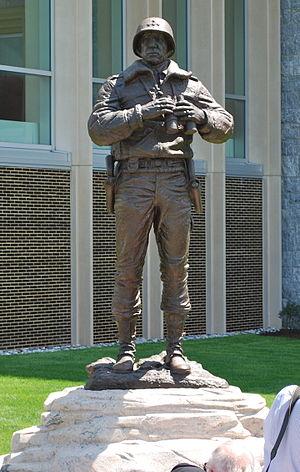
George Smith Patton, Jr., né le 11 novembre 1885 à San Marino en Californie et mort le 21 décembre 1945 à Heidelberg en Allemagne, est un général « quatre étoiles » de l'Armée de terre américaine qui a notamment commandé la 7ᵉ puis la 3ᵉ armée américaine sur le théâtre européen des opérations de la Seconde Guerre mondiale.